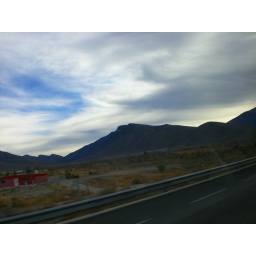
Lonely red house in middle of nowhere